Kanagawa Station (Okayama)

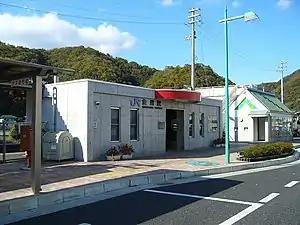
Kanagawa Station on the Tsuyama Line, November 2006

is a passenger railway station located in the Takebe-chō neighborhood of Kita-ku of the city of Okayama, Okayama Prefecture, Japan. It is operated by West Japan Railway Company (JR West).